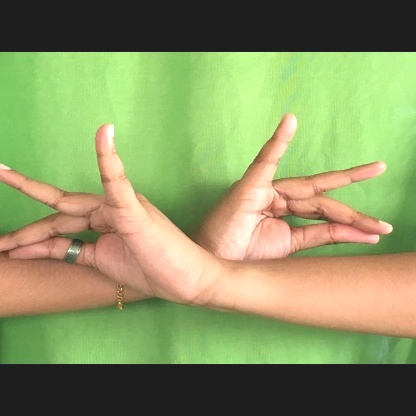
Mudra: Katakavardhana